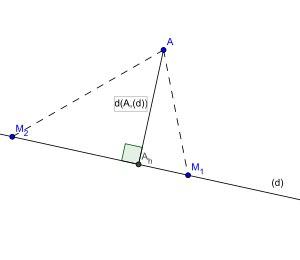
En géométrie euclidienne, la distance d'un point à une droite est la plus courte distance séparant ce point et un point courant de la droite. Le théorème de Pythagore permet d'affirmer que la distance du point A à la droite correspond à la distance séparant A de son projeté orthogonal Aₕ sur la droite.